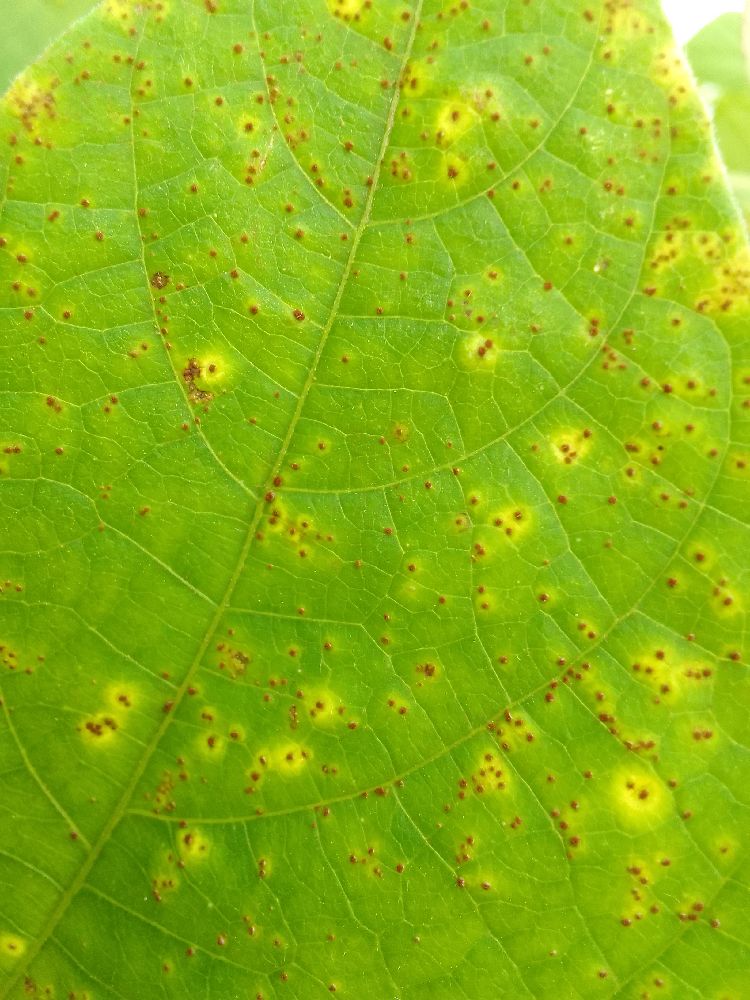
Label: rust